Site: brandenburg
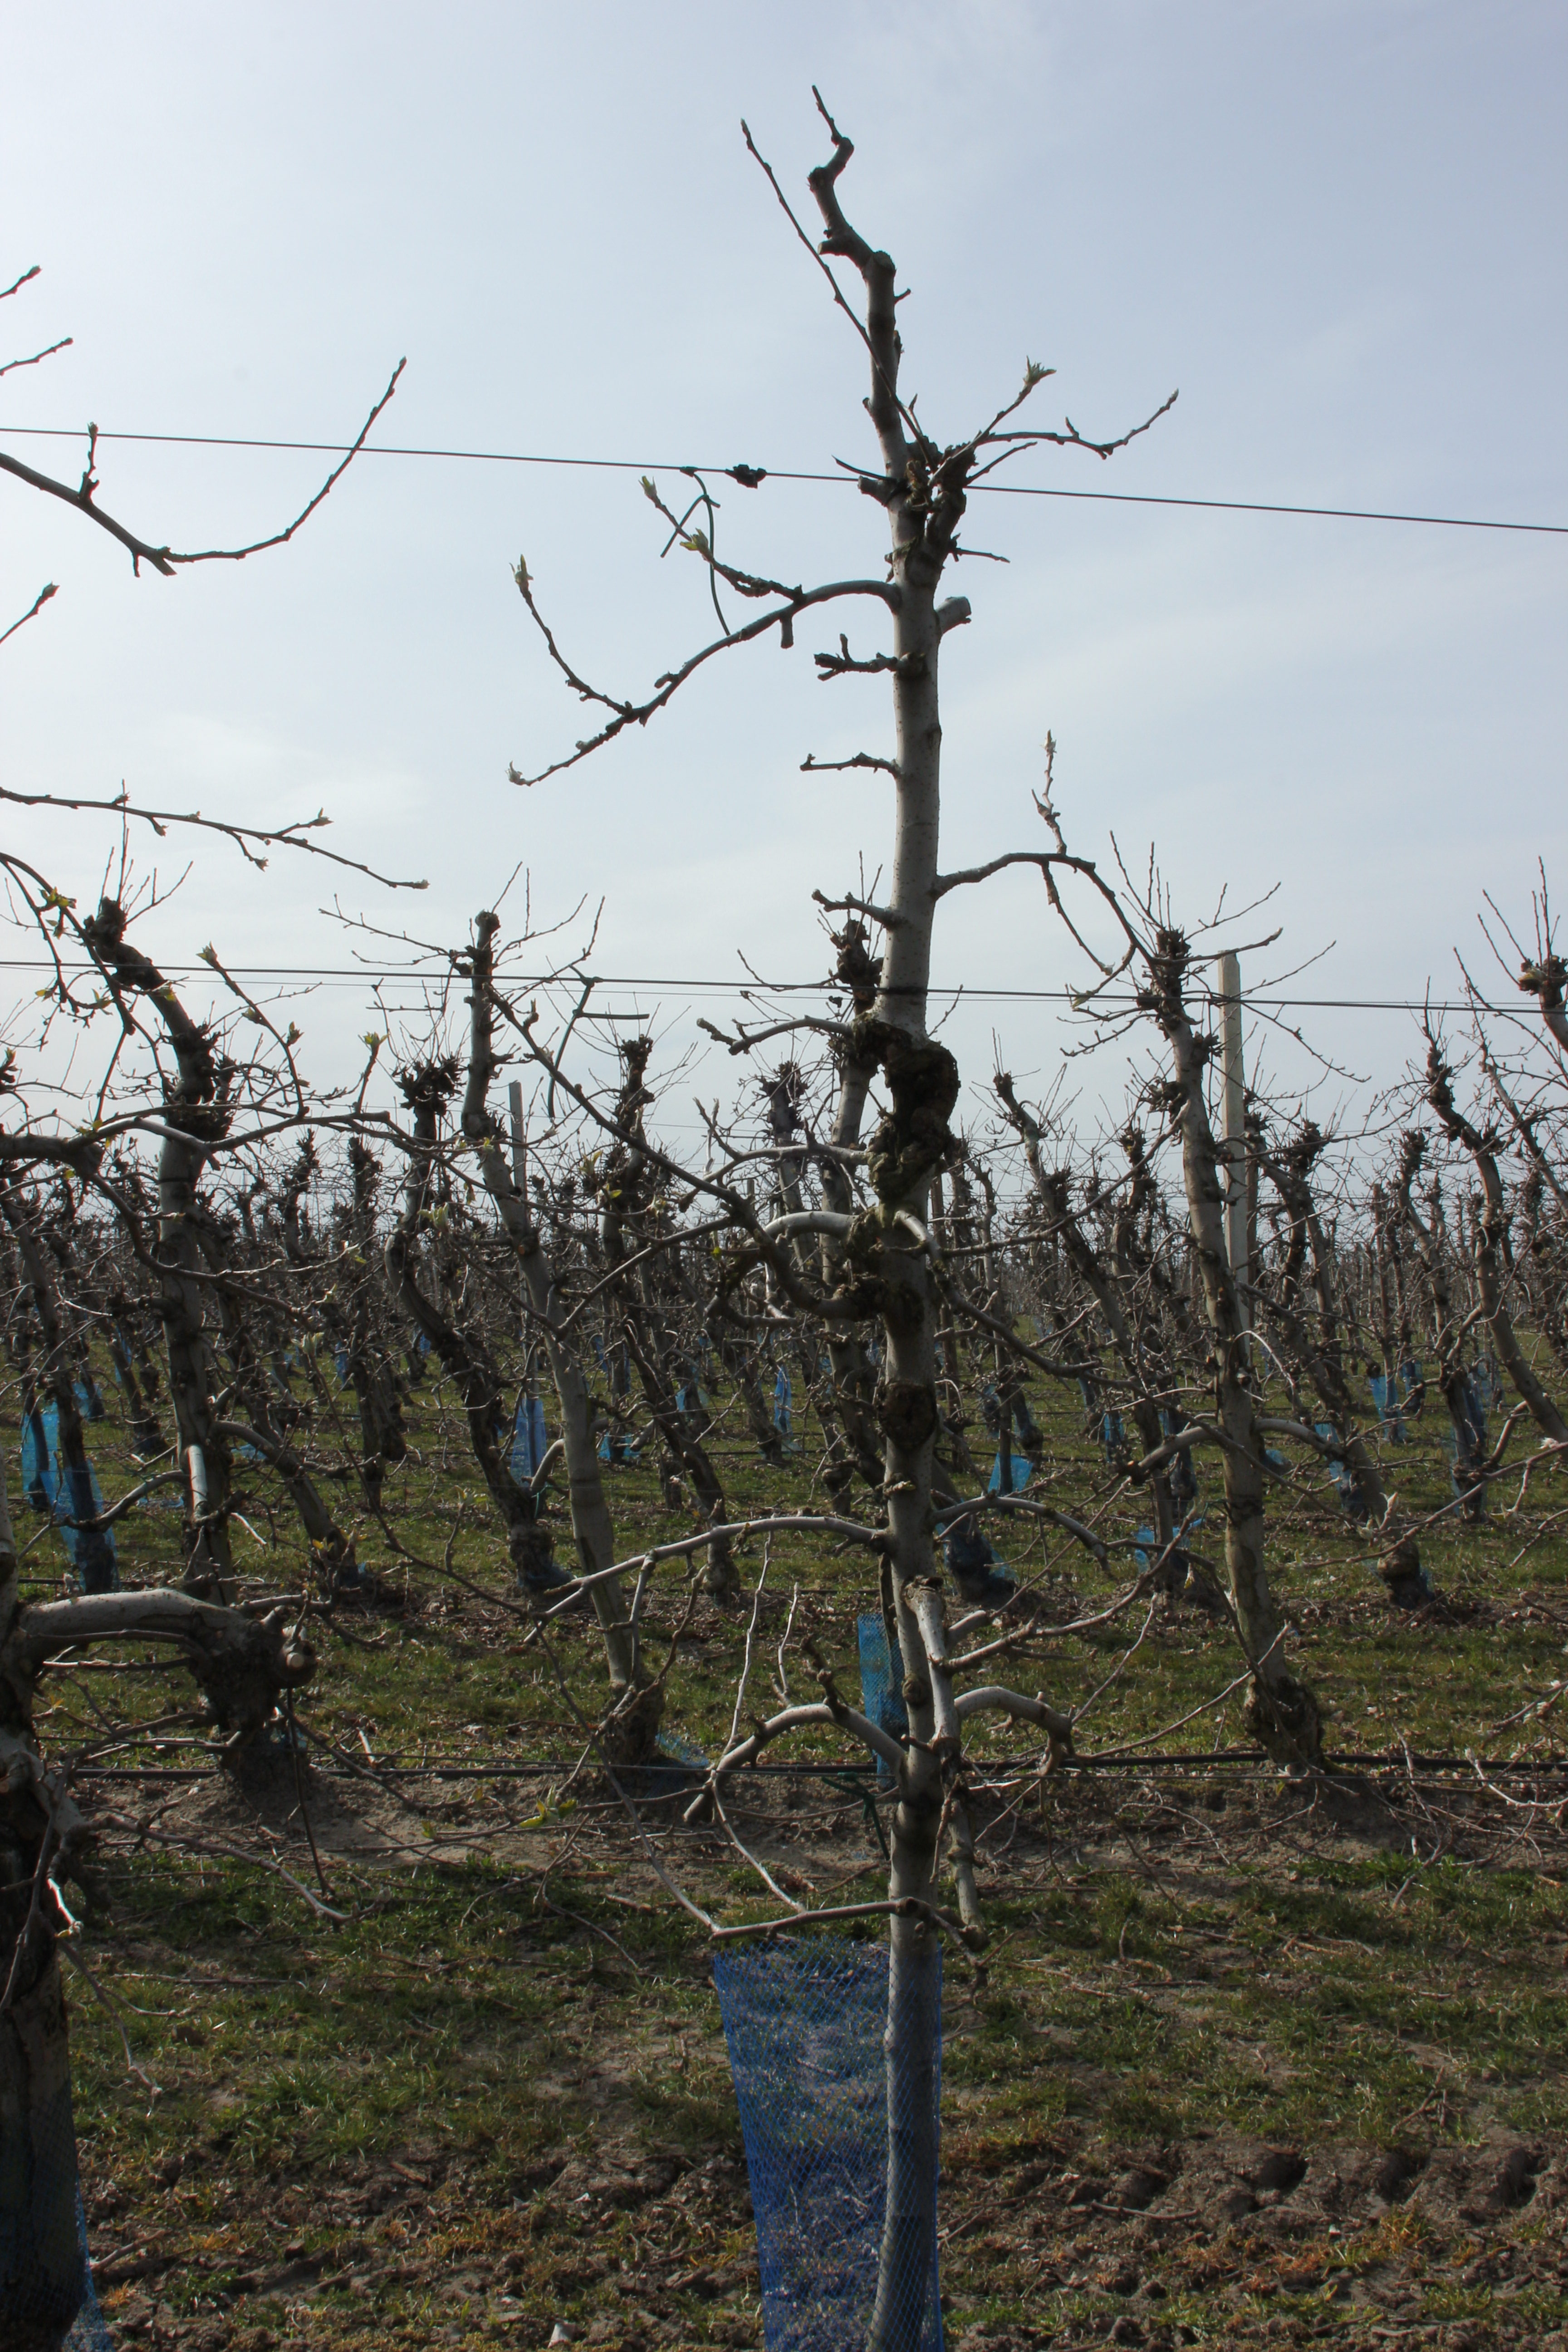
Growth stage (BBCH 54): Inflorescence emergence